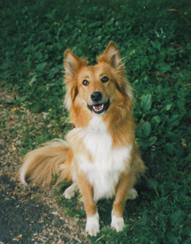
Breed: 227-n000094-collie